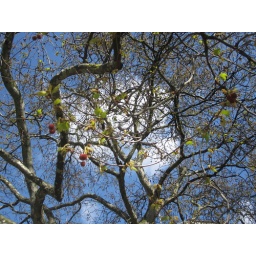
lots of tangled twigs and clouds against blue during this whole unexpected trip